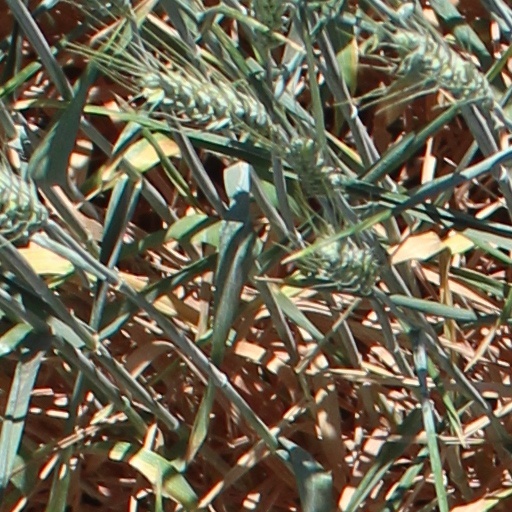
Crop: wheat